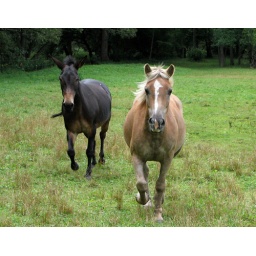
Behind my friend Ang's house in Buffalo. They saw me next to the apple tree and came running.